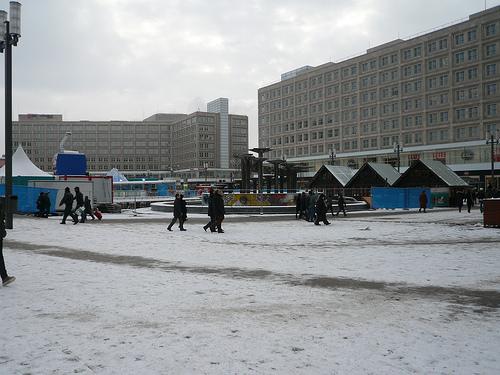
Weather: snow or frosty